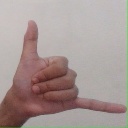
अक्षर: द